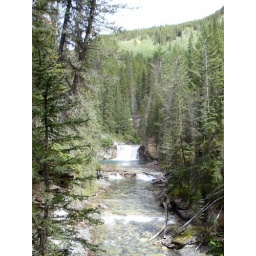
You can really see how clear the water is in this shot.